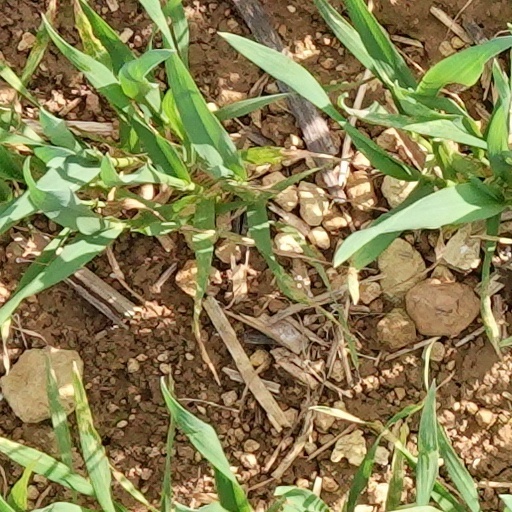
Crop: wheat